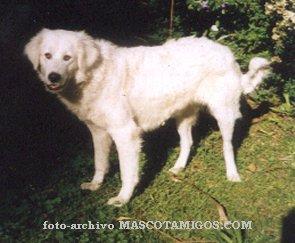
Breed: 223-n000067-kuvasz